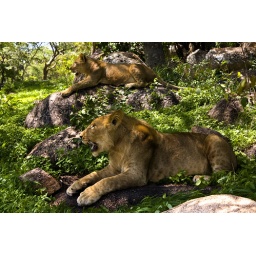
The lion does not turn around when a small dog barks.... African Proverb